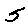
Label: 5